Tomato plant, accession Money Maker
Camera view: vertical (180 deg); turntable rotation: 180 degrees
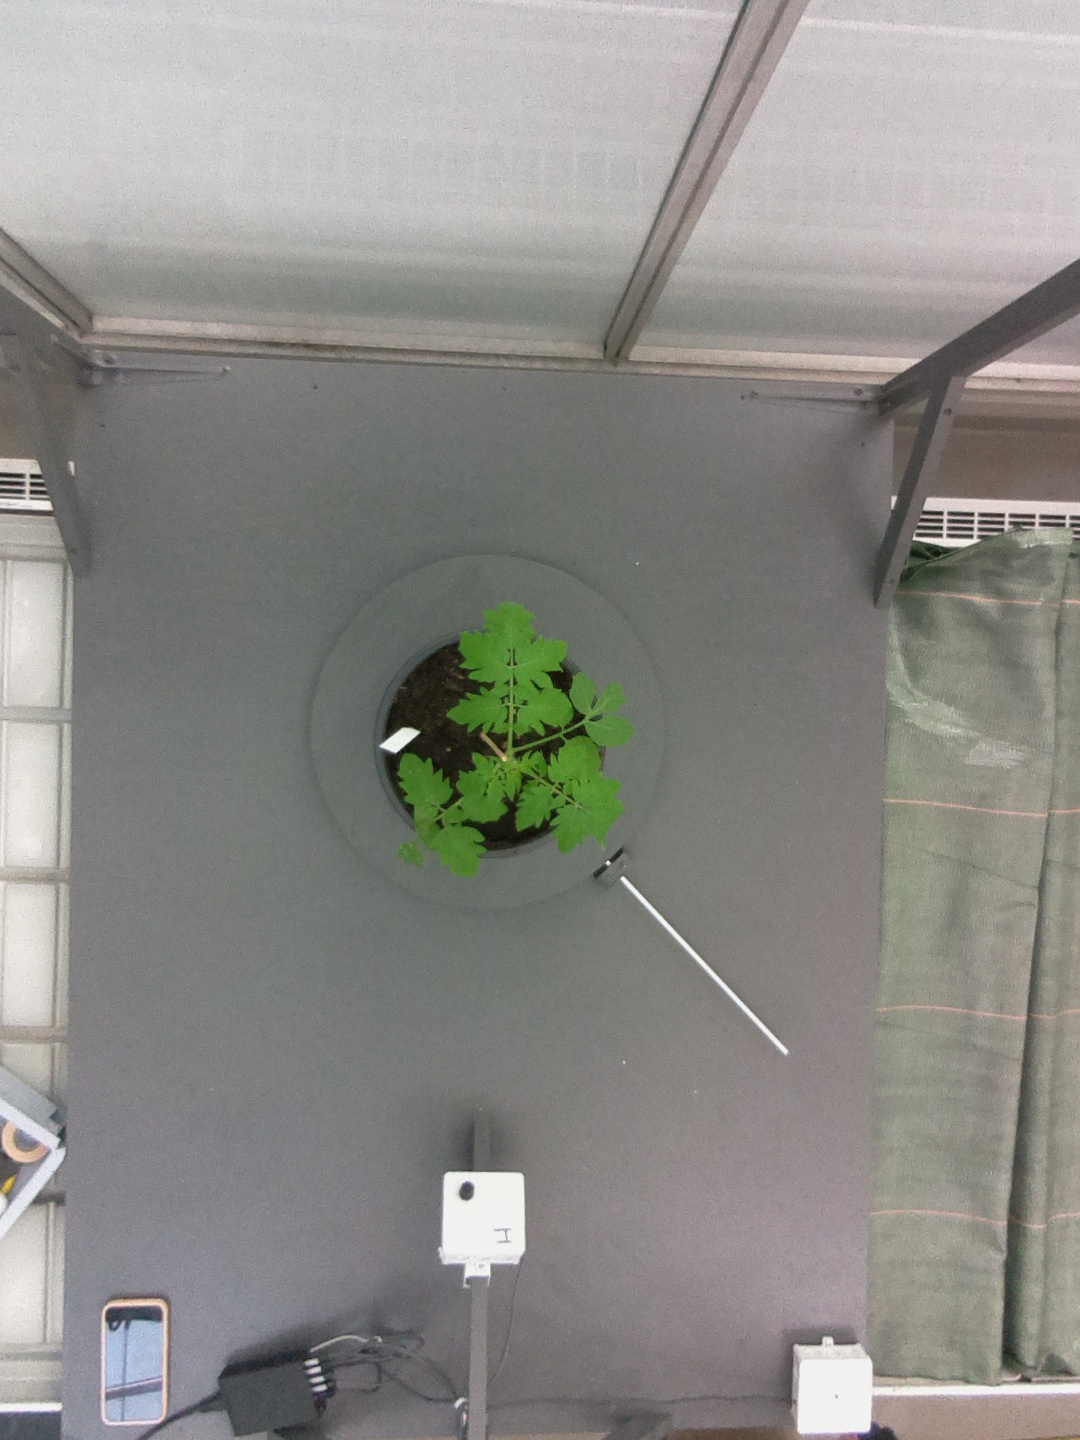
BBCH growth stage 13: 6 of true leaves visible